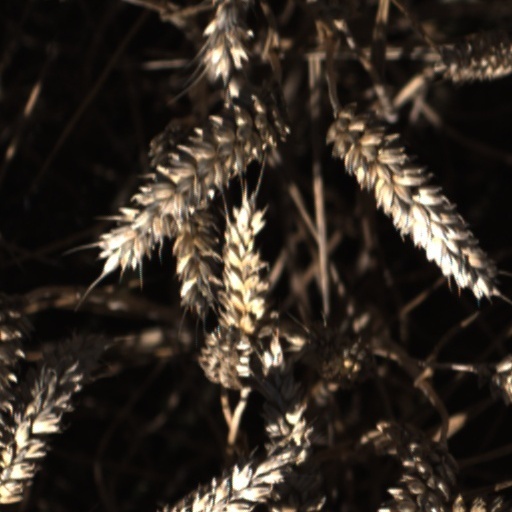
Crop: wheat